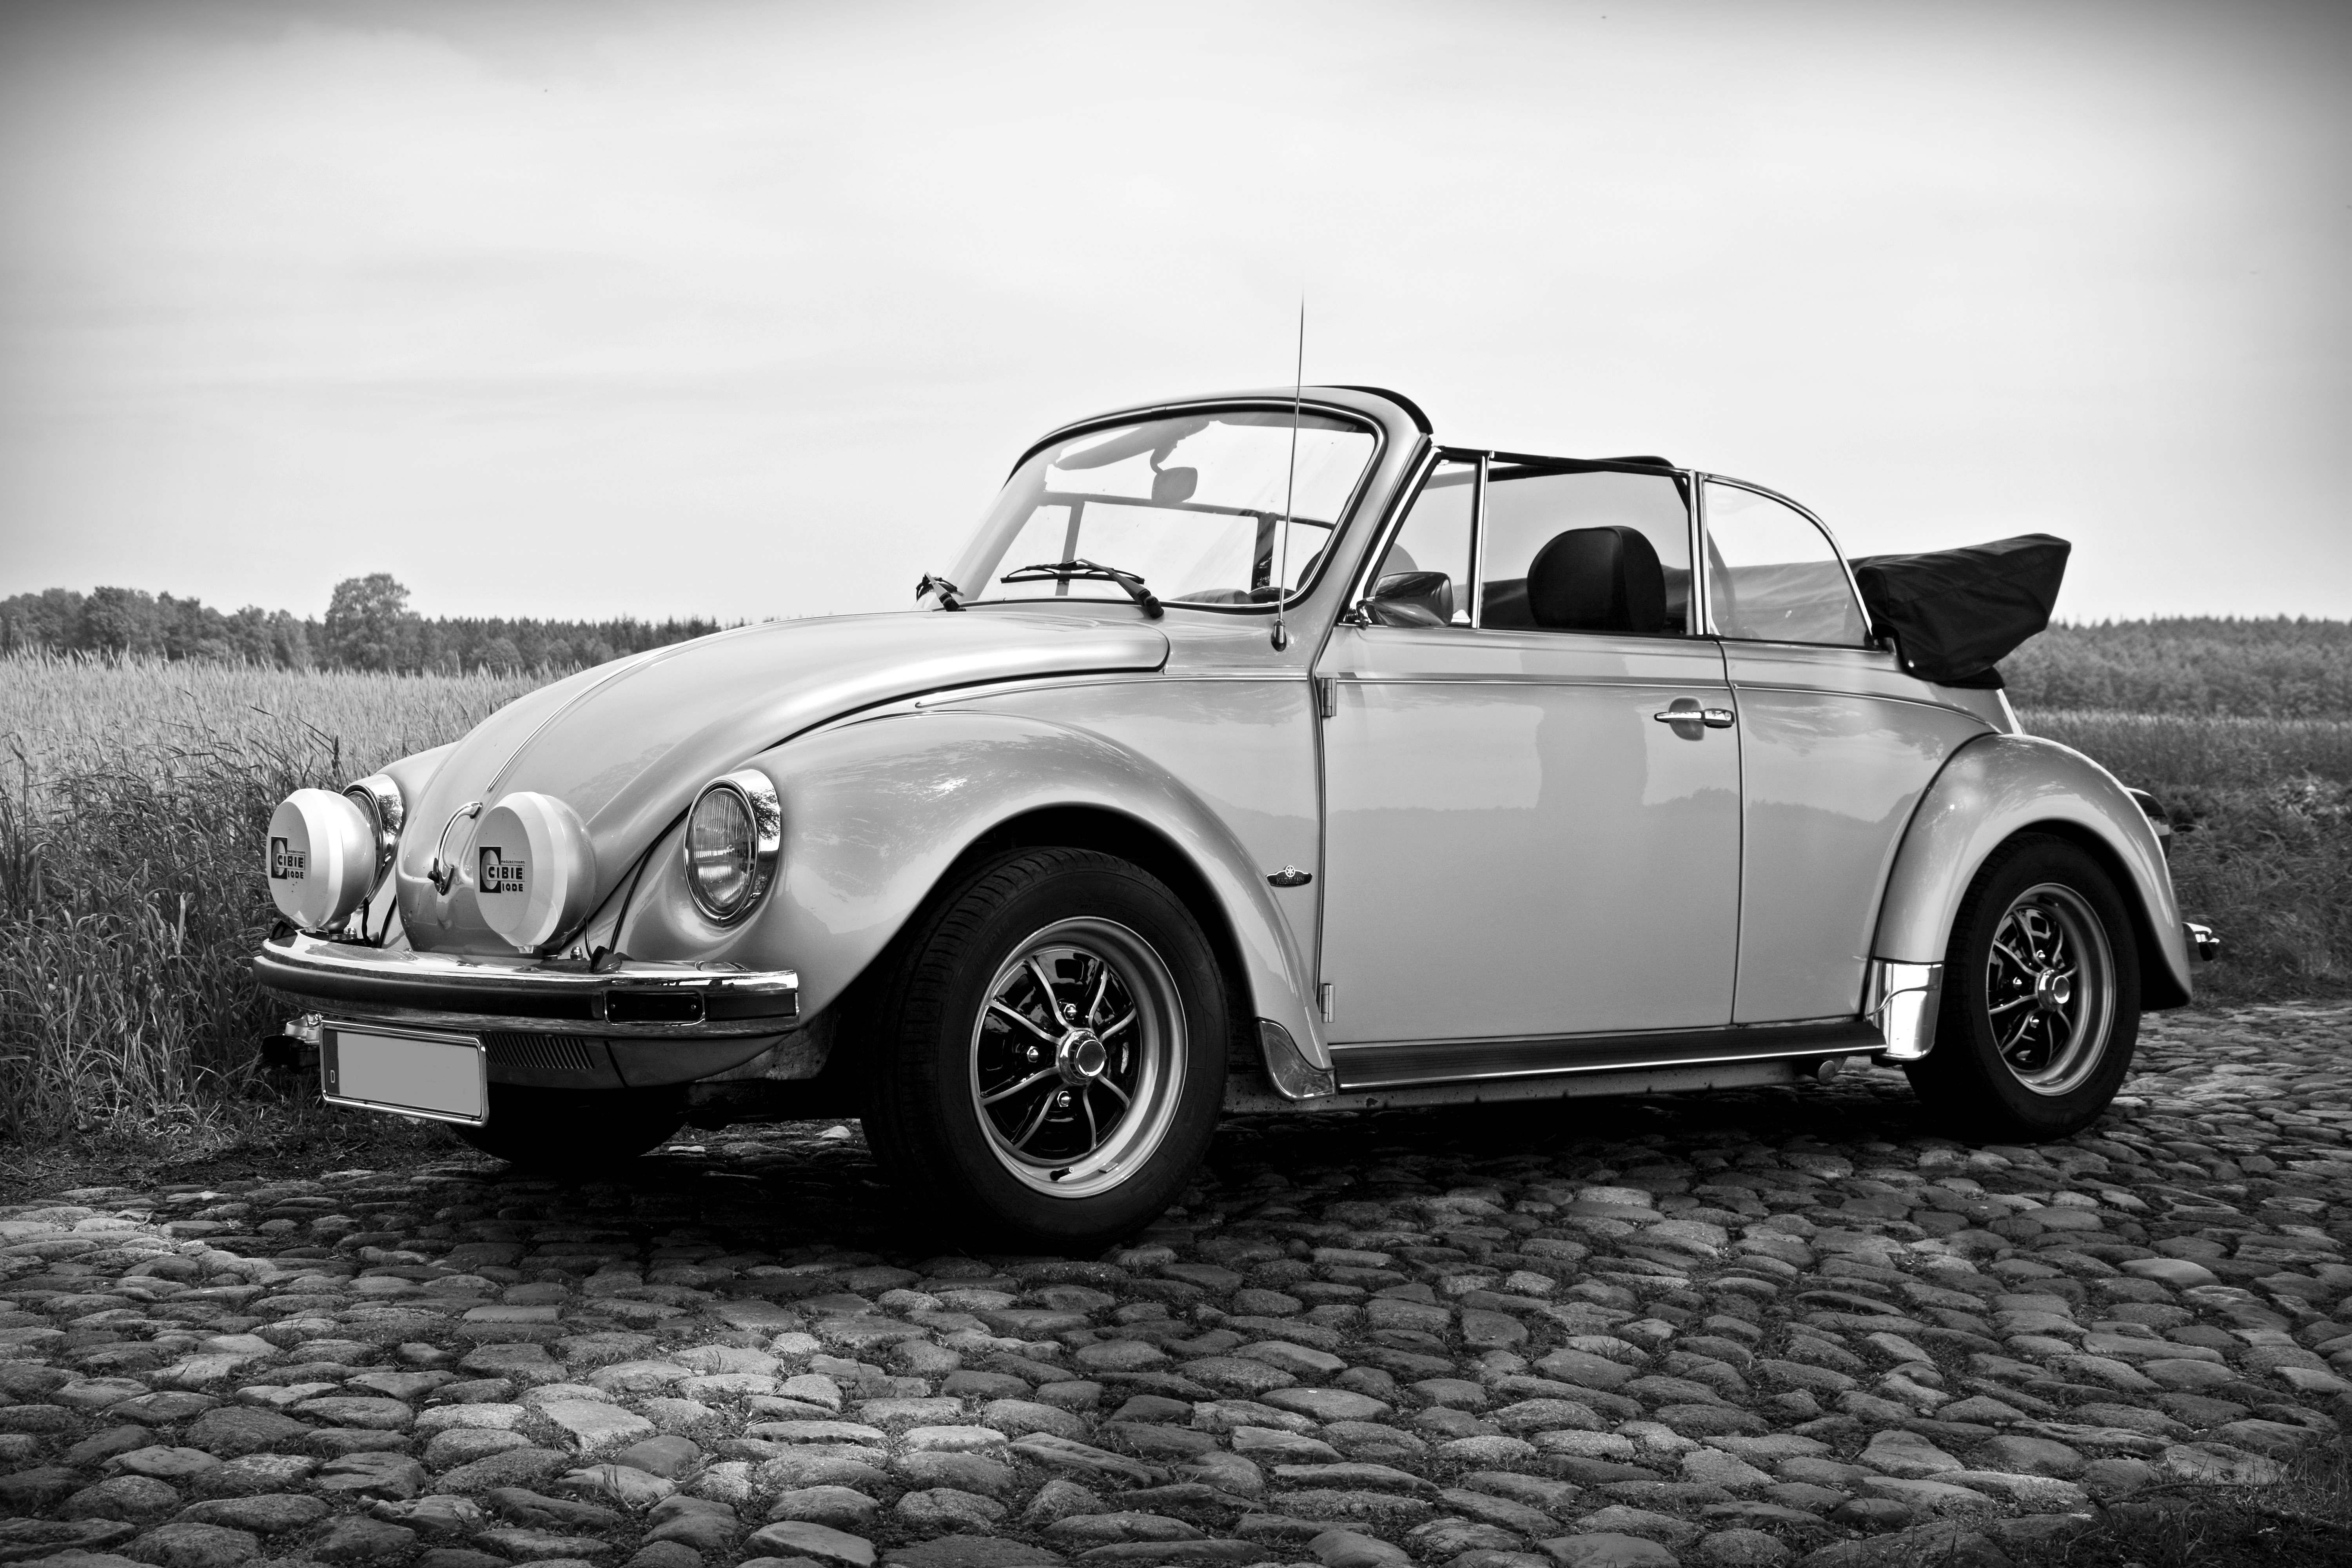
car, wheel, vw, volkswagen, old, vehicle, sports car, vintage car, vw beetle, sedan, oldtimer, classic, convertible, antique car, city car, volkswagen vw, land vehicle, volkswagen beetle, automobile make, compact car, automotive design, executive car, mid size car, subcompact car